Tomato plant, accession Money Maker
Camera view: horizontal (90 deg, fisheye); turntable rotation: 0 degrees
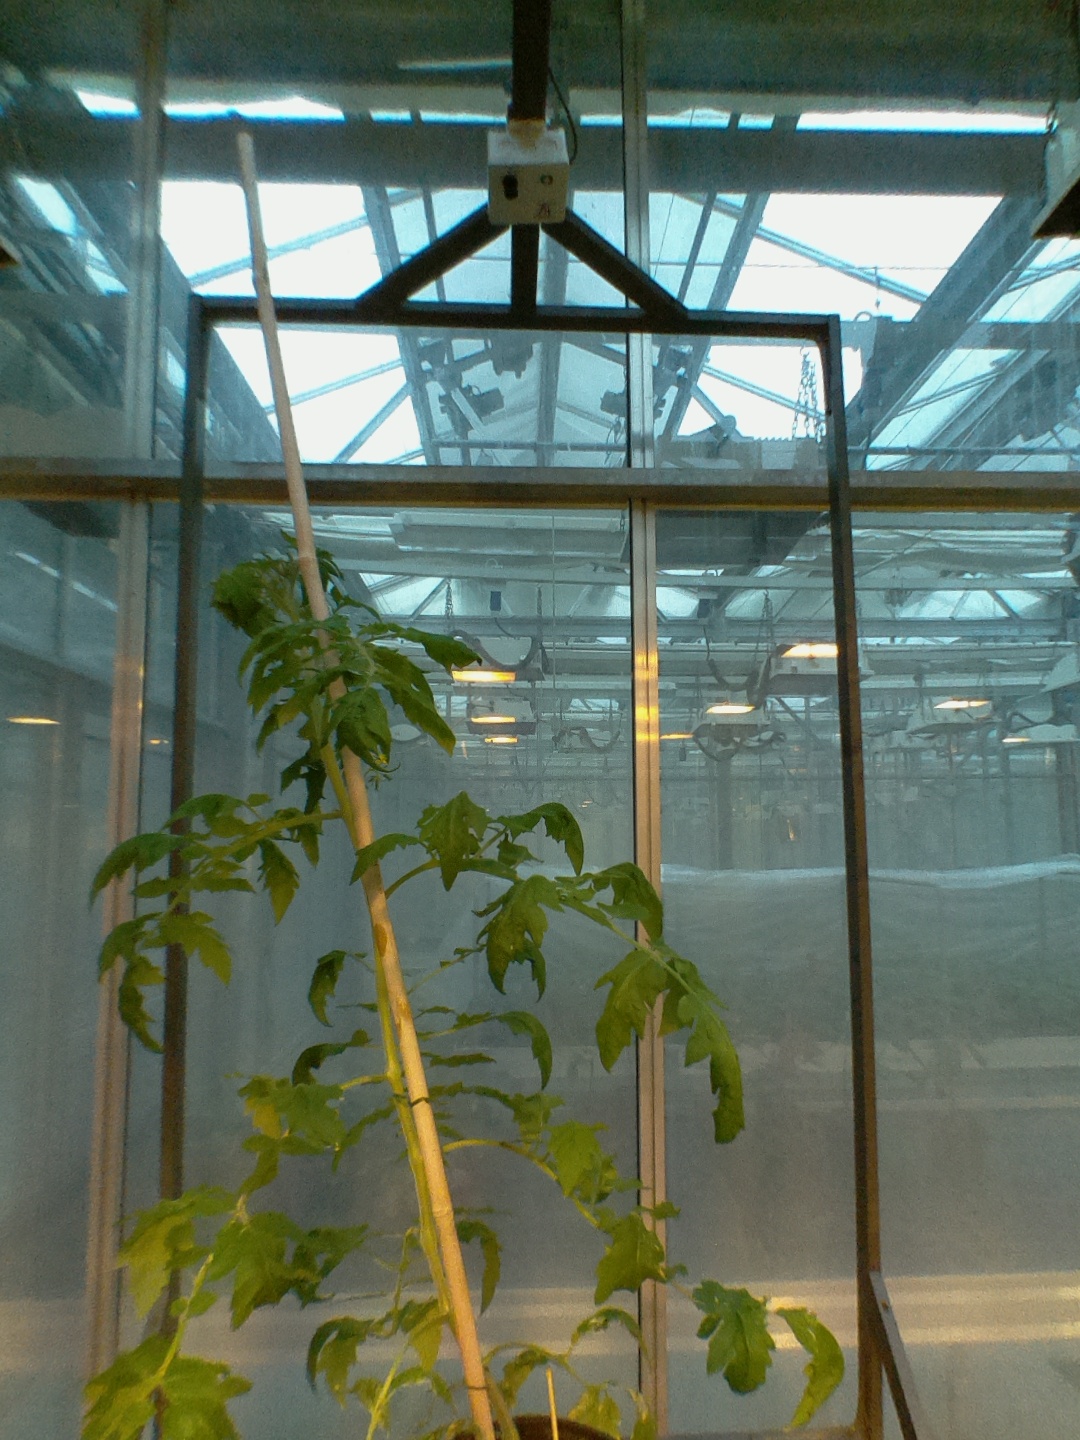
BBCH growth stage 61: 10%-20% of flowers open